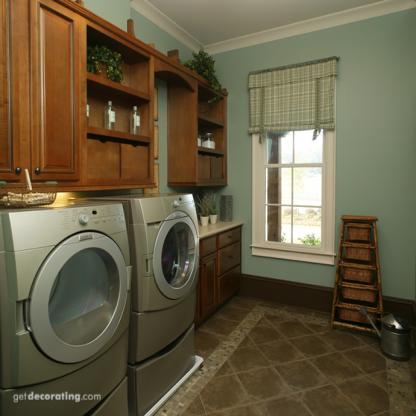
Scene: Indoor